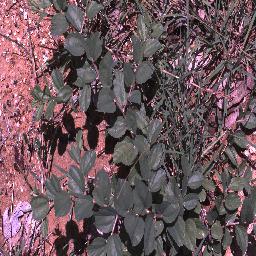
Label: chinee_apple